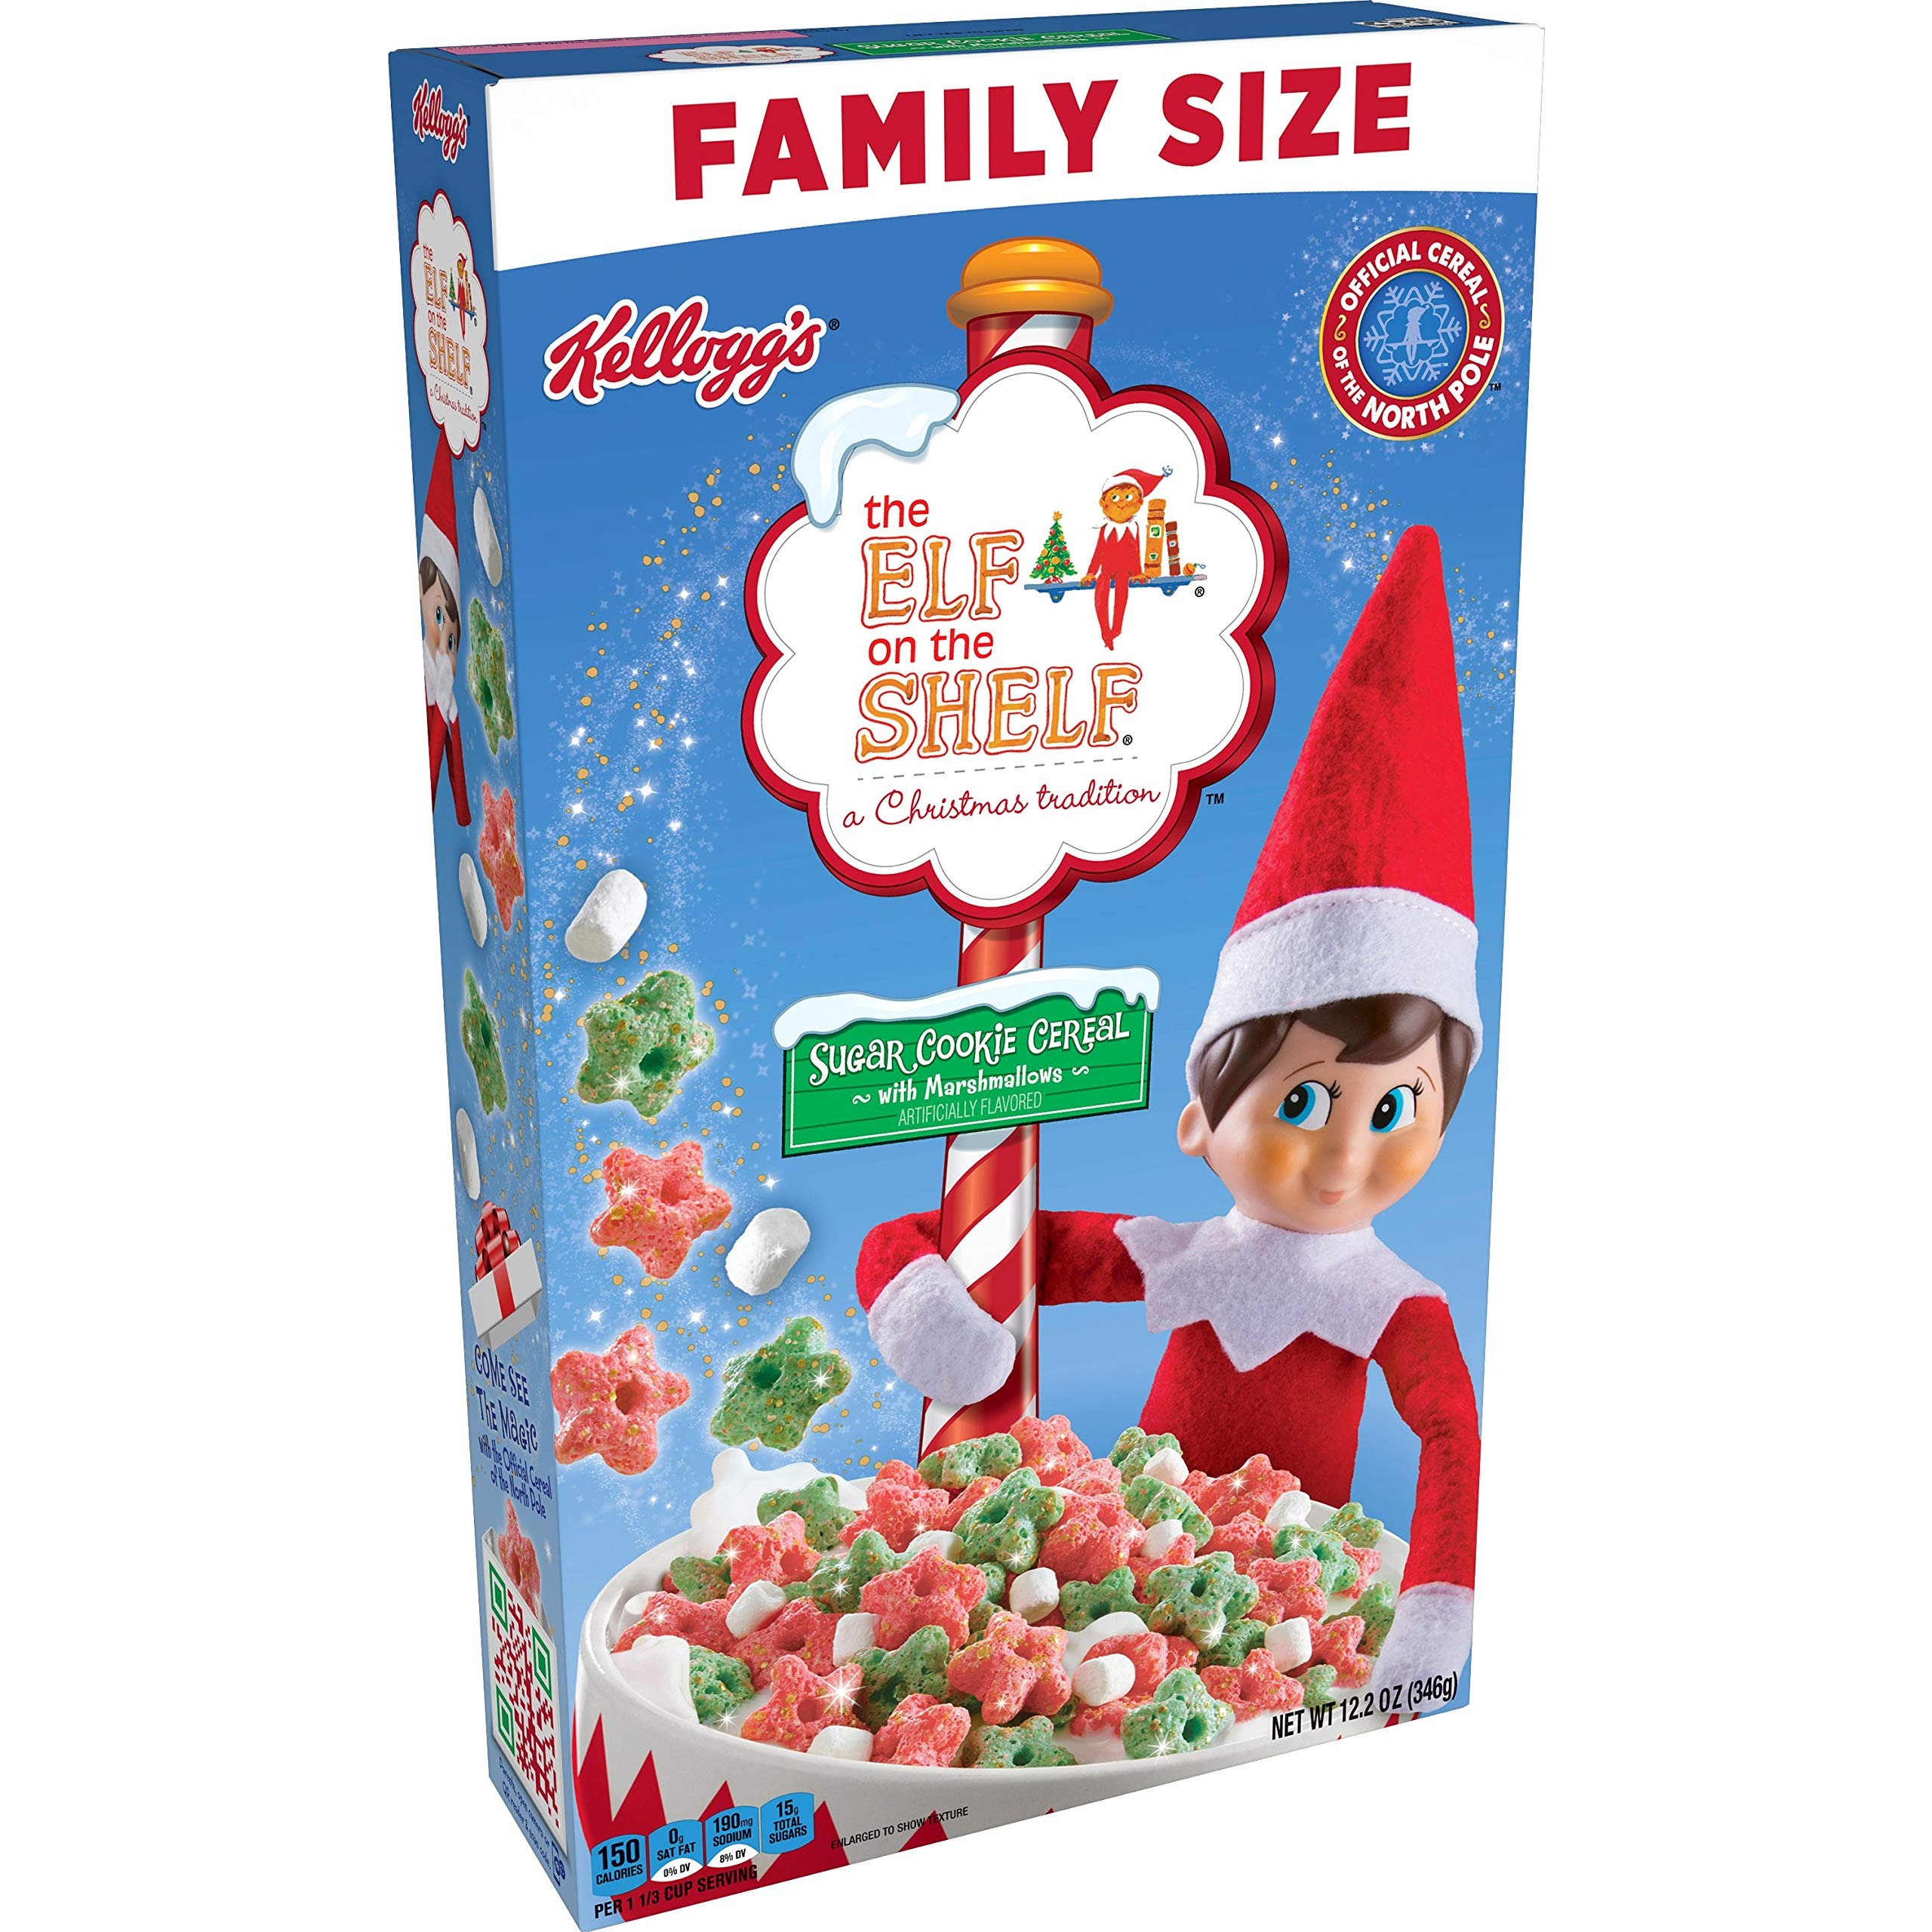
Item Name: Kellogg's The Elf on the Shelf Breakfast Cereal,Kids Holiday Snacks, Family Size, Sugar Cookie with Marshmallows, 12.2oz Box (1 Box)
Value: 12.2
Unit: Ounce

Price: 6.97